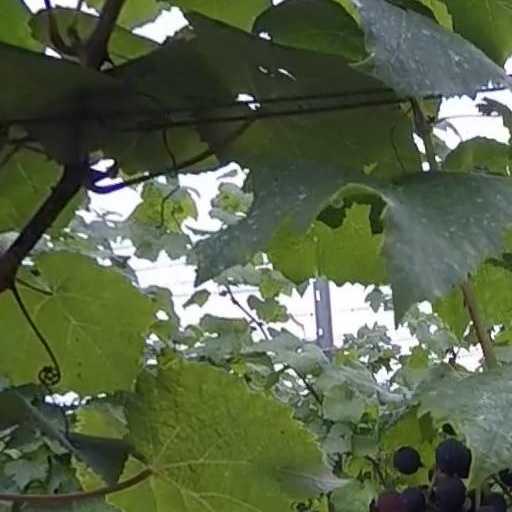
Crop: grape